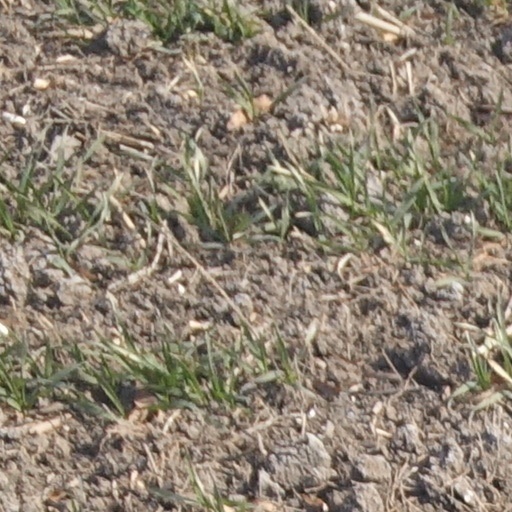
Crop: wheat